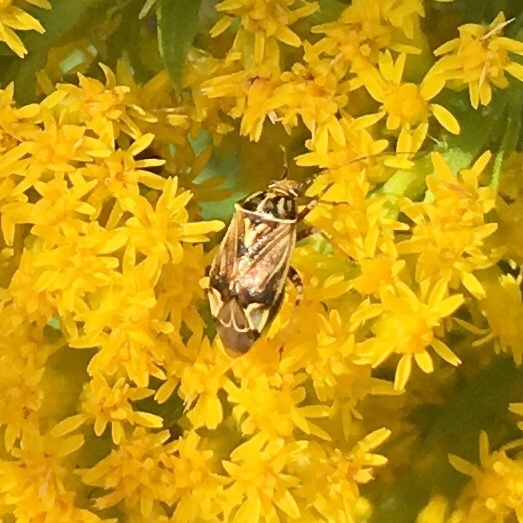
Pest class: lygus_bug